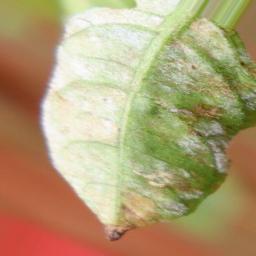
Label: powdery mildew